Chữ Hán

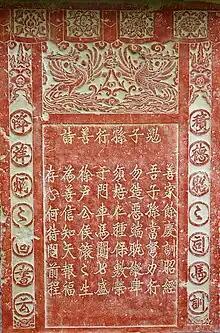
A stele dated from 1660, on it is a poem, Miễn tử tôn hành thiện thi (勉子孫行善詩). It uses as an iteration mark.

The way the marker is used is very similar to how Chinese and Japanese use their iteration marker . Japanese uses as an iteration marker, so, for example, would be written as.